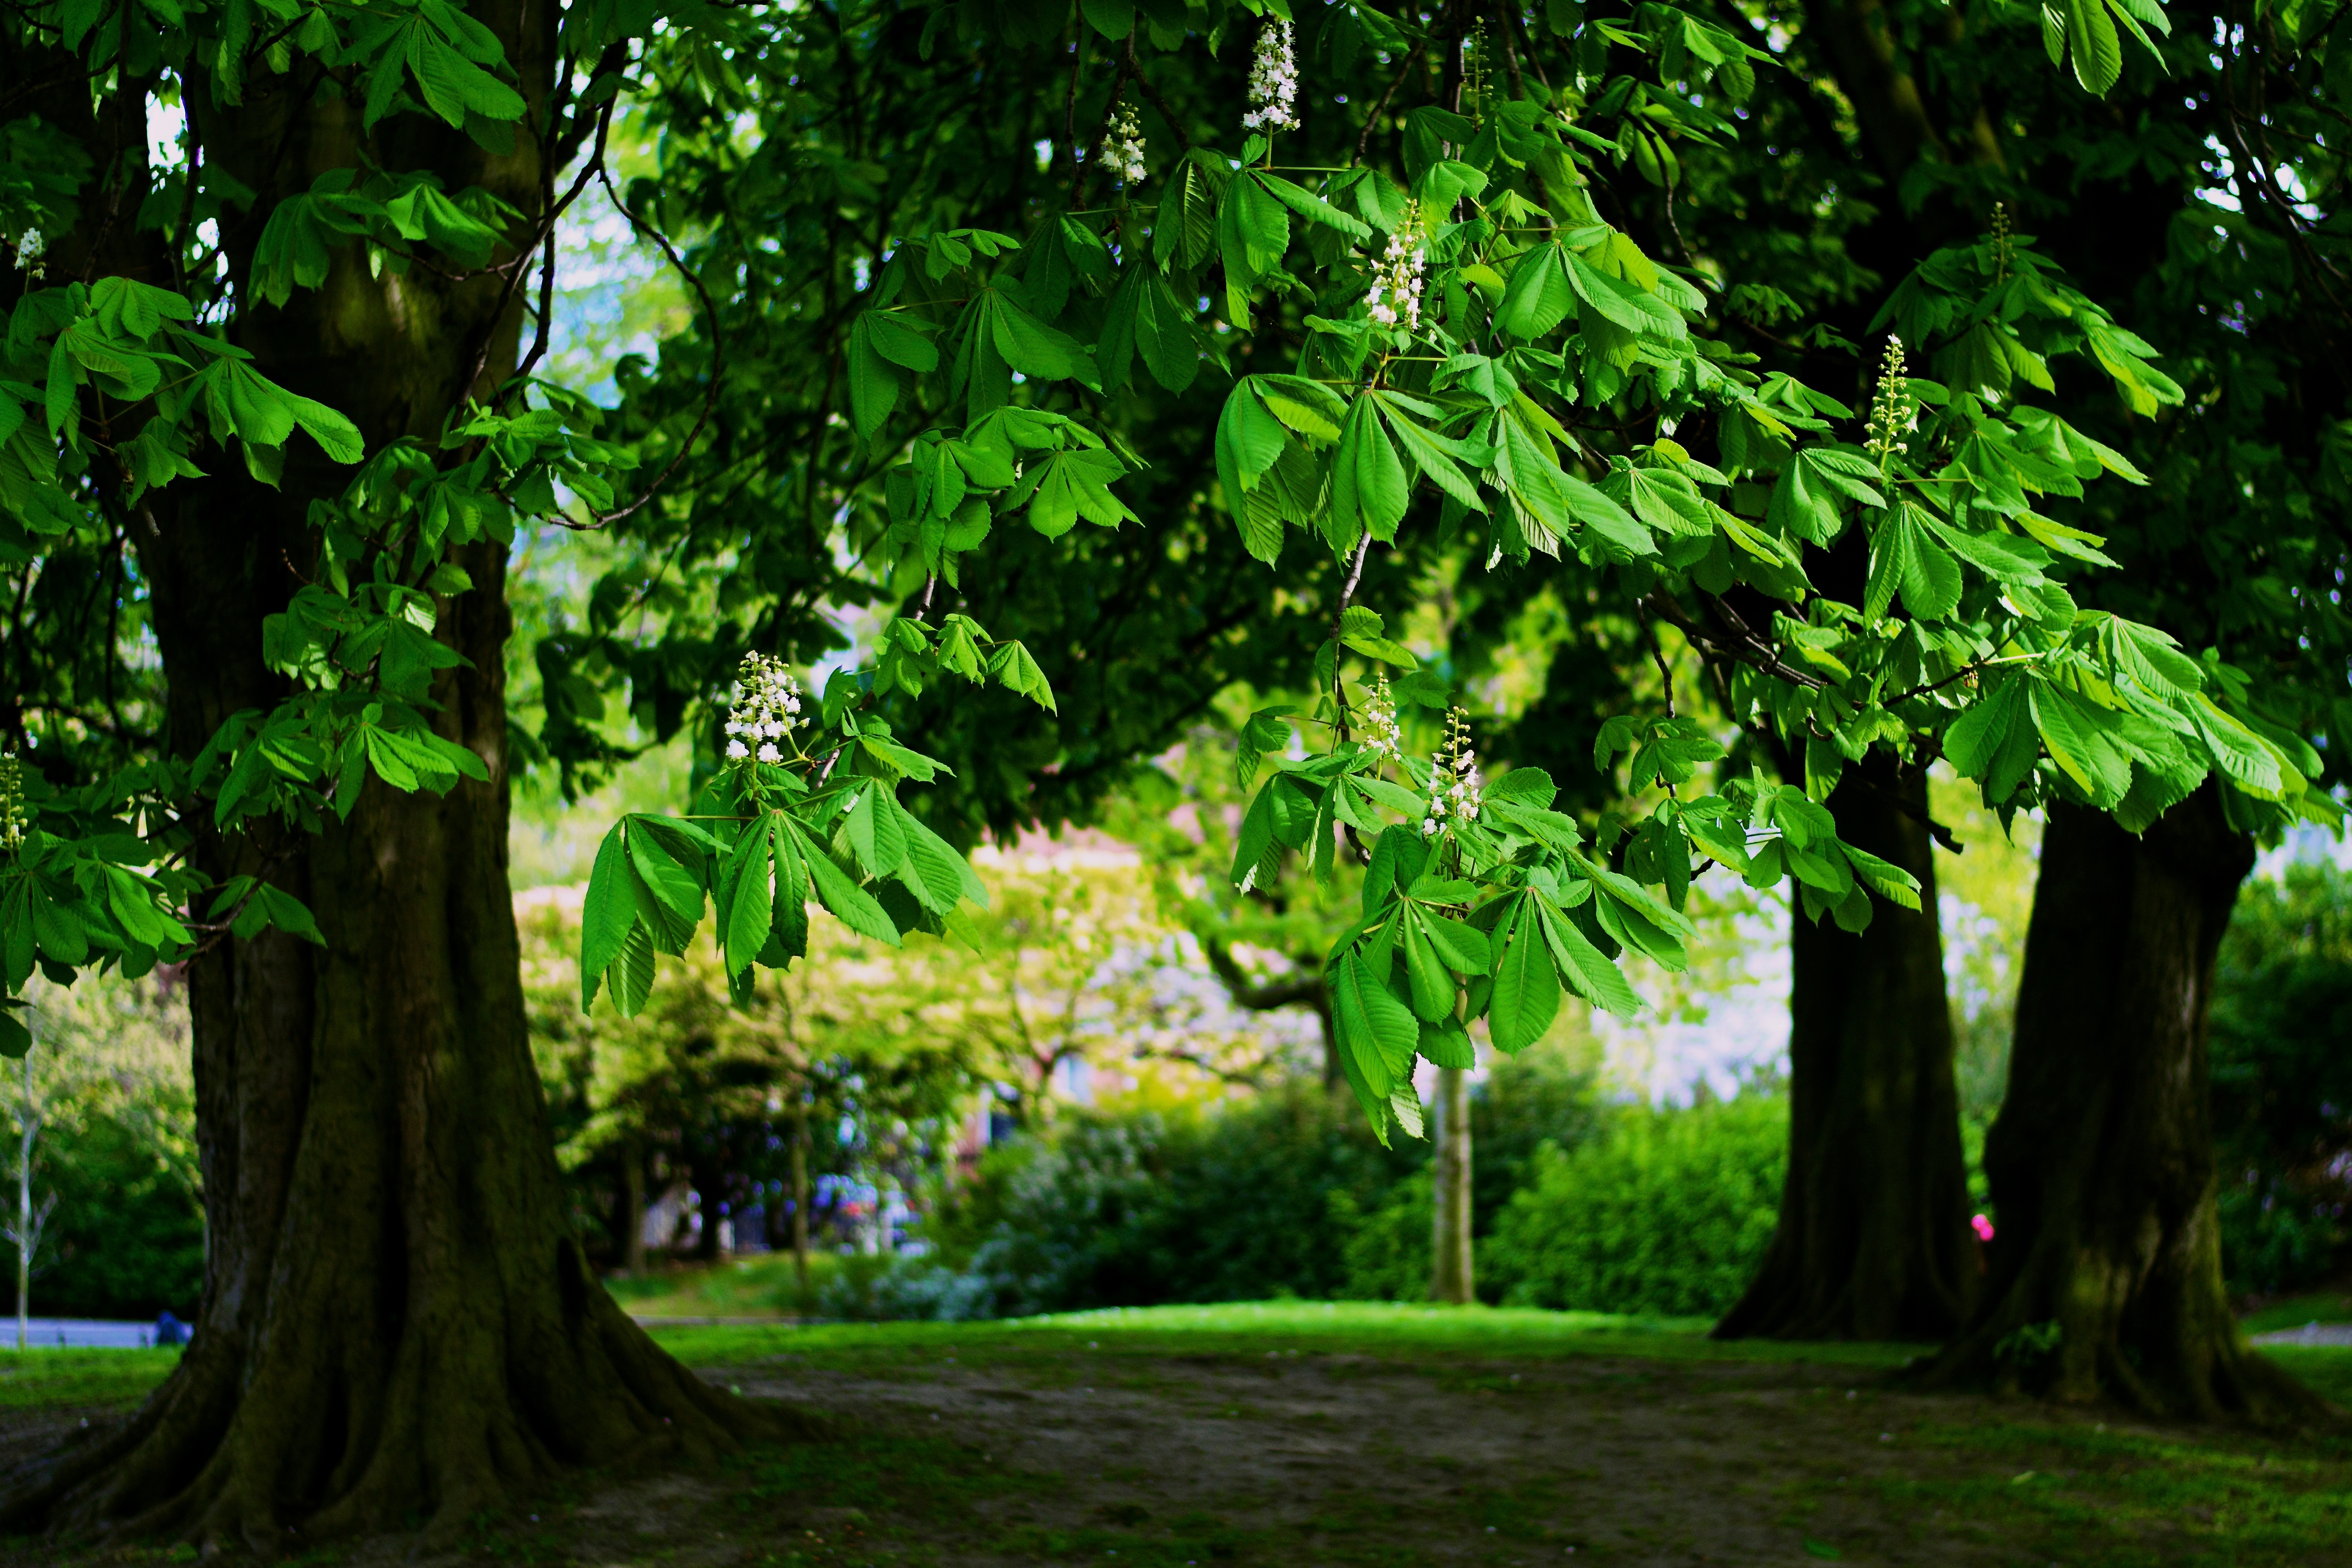
tree, forest, branch, plant, sunlight, leaf, flower, green, jungle, botany, garden, rainforest, deciduous, plantation, woodland, habitat, flowering plant, maidenhair tree, woody plant, land plant